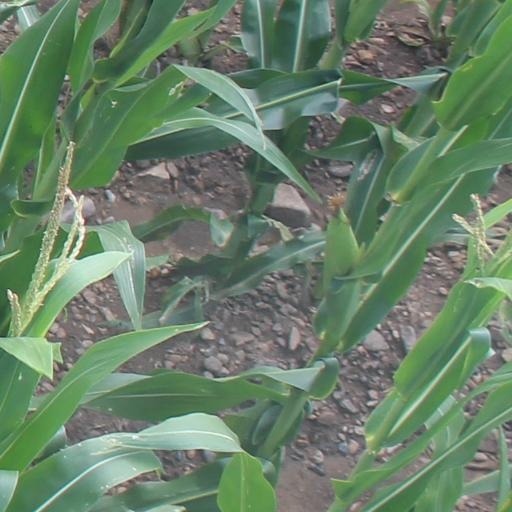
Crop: maize; corn